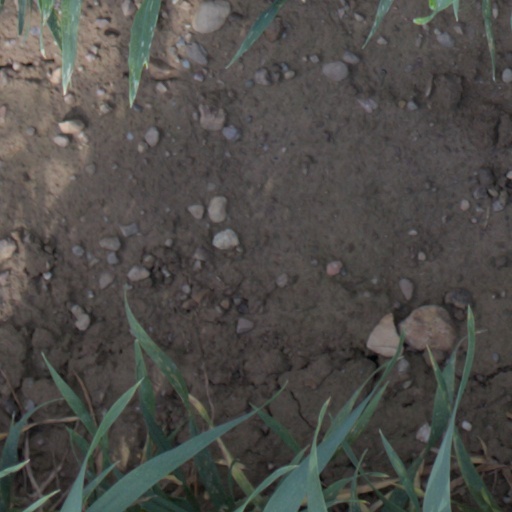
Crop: wheat